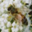
Label: bee